Perm Refinery

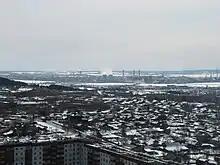
The refinery at a distance

The Perm Refinery, also known as Lukoil-Permnefteorgsintez, is an oil refinery plant in the Russian city of Perm, which has belonged to the Russian company Lukoil since 1993.